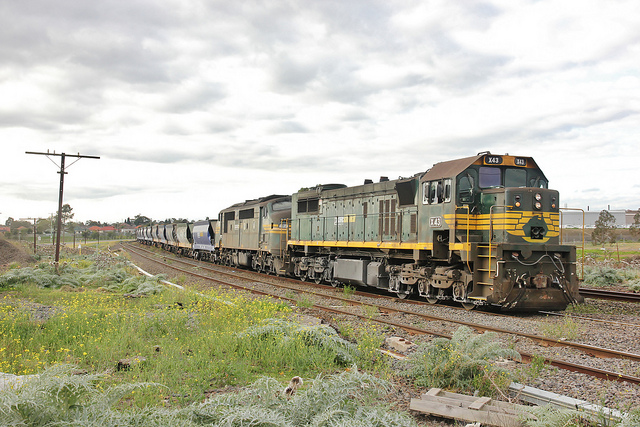
A train traveling down tracks next to a rural country side.

A train engine with multiple cars on a railroad tracks in open country.

A cargo train that is going down some railroad tracks.

A long train is coming through a grassy area.

A large long train on a steel track.